Tourmaline

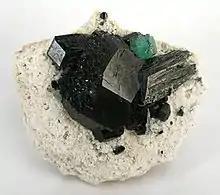
A single stark green fluorite isolated on top of schorl crystals

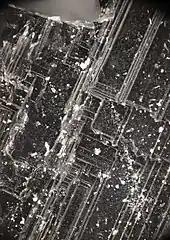
Schorl, magnified 10×

The most common species of tourmaline is , the sodium iron (divalent) endmember of the group. It may account for 95% or more of all tourmaline in nature. The early history of the mineral schorl shows that the name "schorl" was in use prior to 1400 because a village known today as Zschorlau (in Saxony, Germany) was then named "Schorl" (or minor variants of this name), and the village had a nearby tin mine where, in addition to cassiterite, black tourmaline was found. The first description of schorl with the name "schürl" and its occurrence (various tin mines in the Ore Mountains) was written by Johannes Mathesius (1504–1565) in 1562 under the title "Sarepta oder Bergpostill". Up to about 1600, additional names used in the German language were "Schurel", "Schörle", and "Schurl". Beginning in the 18th century, the name "Schörl" was mainly used in the German-speaking area. In English, the names "shorl" and "shirl" were used in the 18th century. In the 19th century the names "common schorl", "schörl", "schorl" and "iron tourmaline" were the English words used for this mineral.